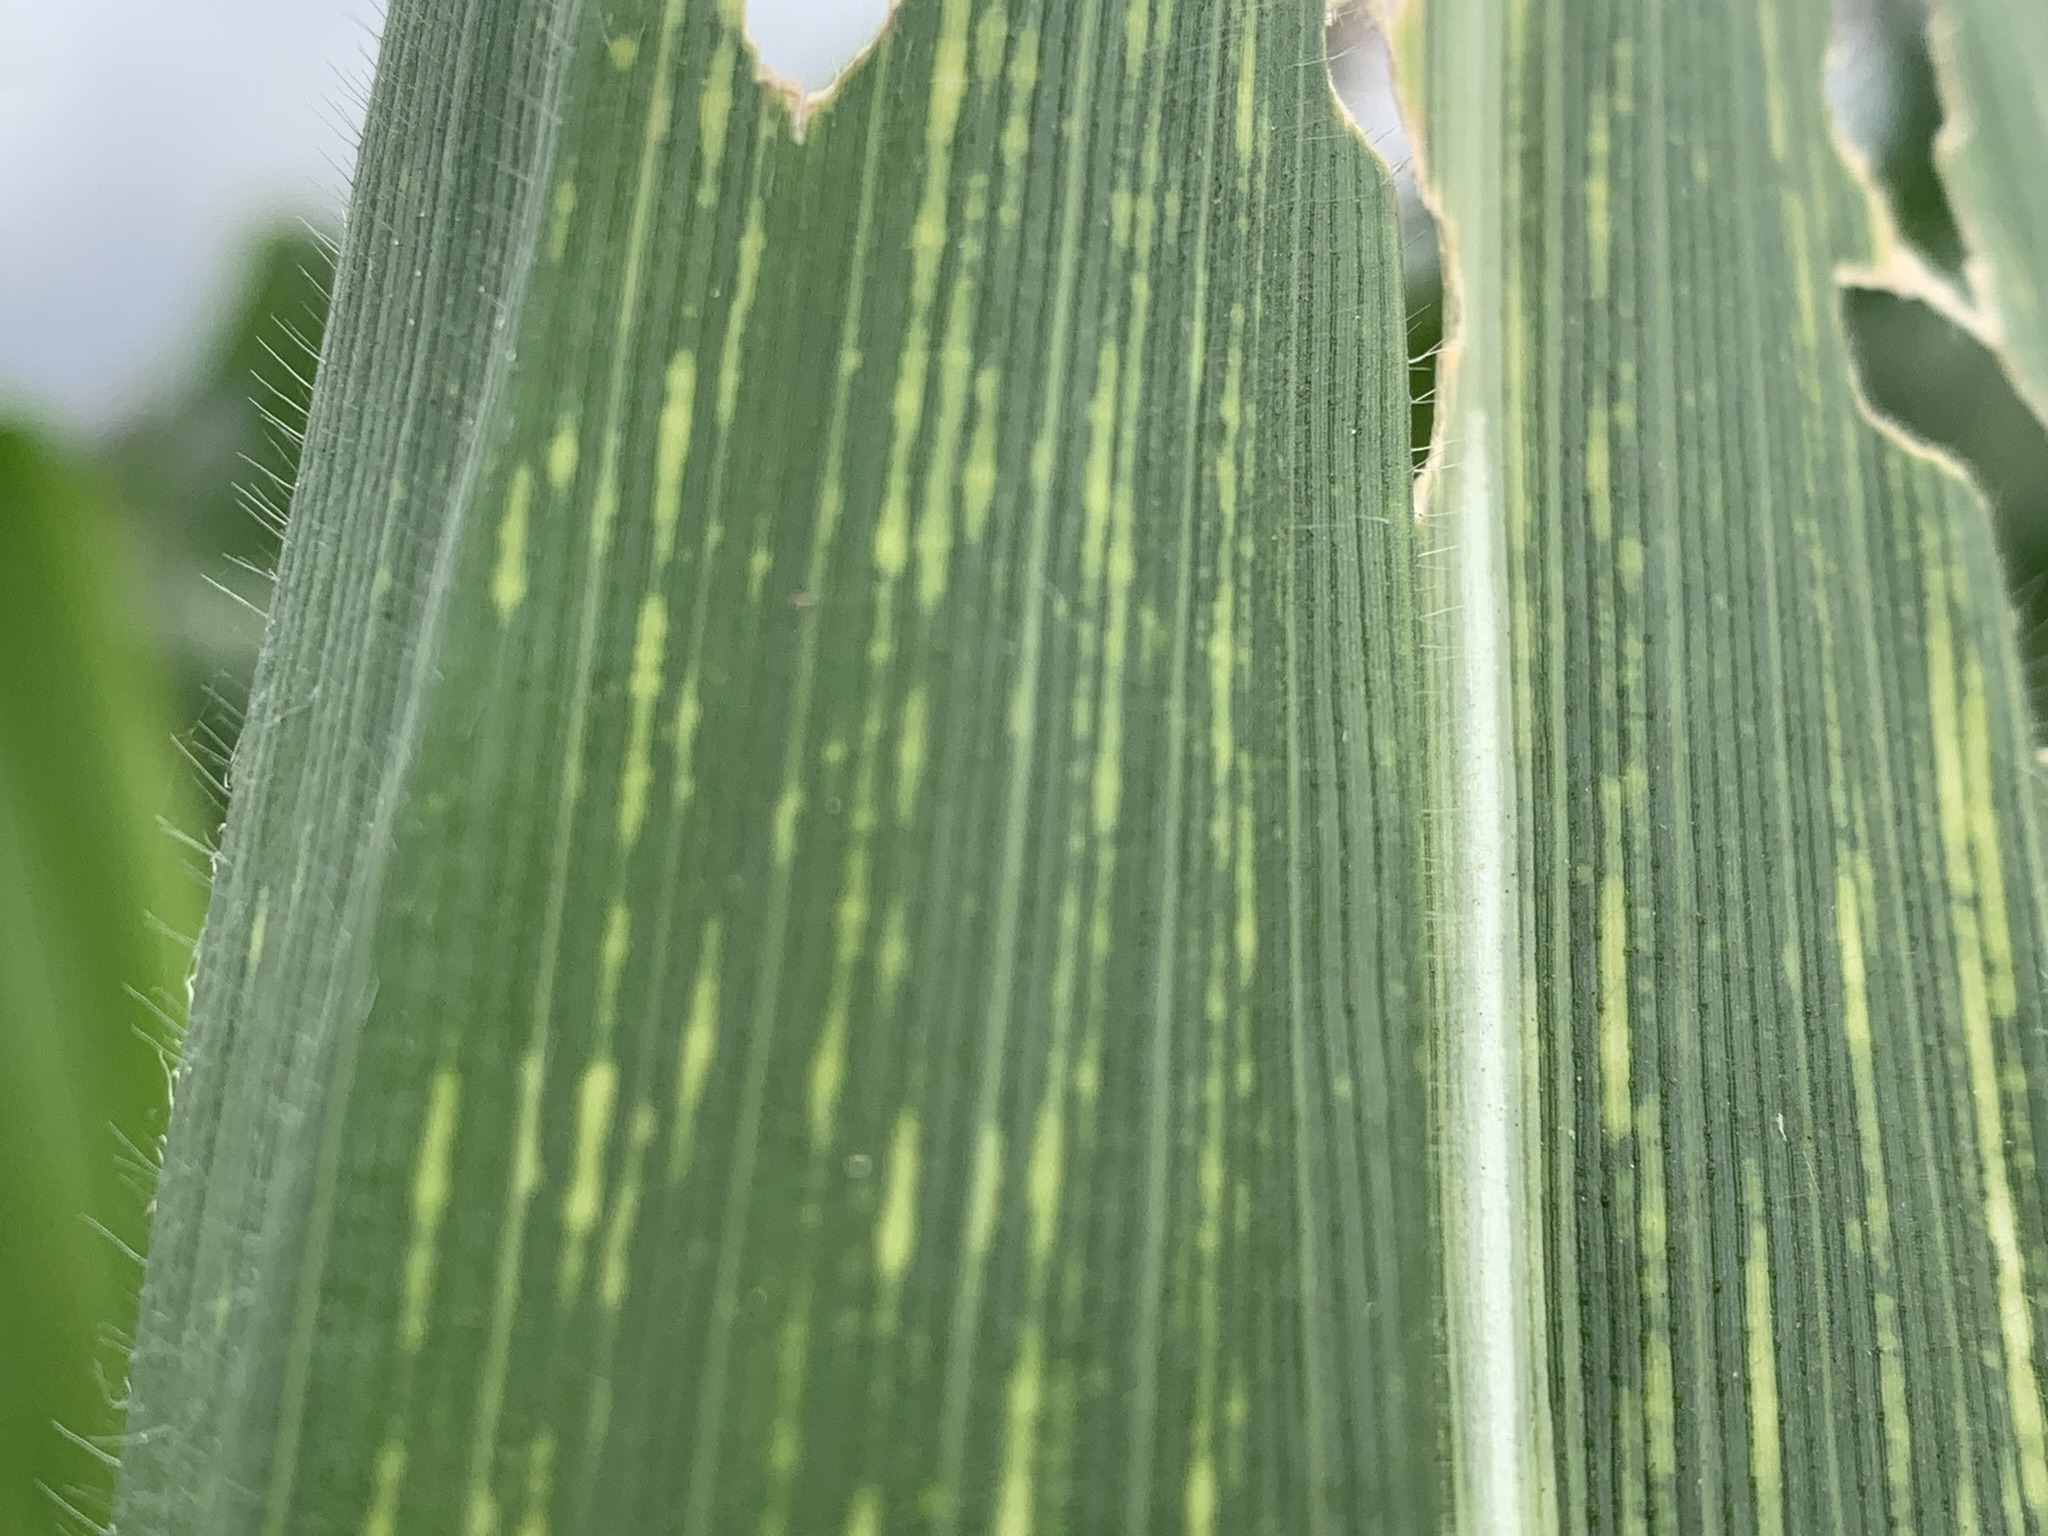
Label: MSV